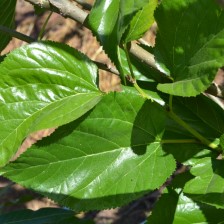
Variety: ChiangMaiBuriram60